Ryan Bates

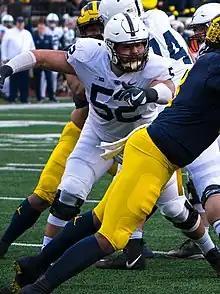
Bates with the Penn State Nittany Lions in 2018

Ryan William Bates (born February 14, 1997) is an American professional football guard for the Chicago Bears of the National Football League (NFL). He played college football for the Penn State Nittany Lions.